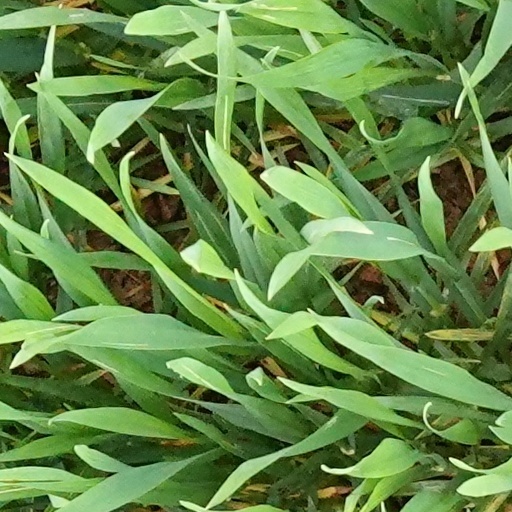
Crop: wheat